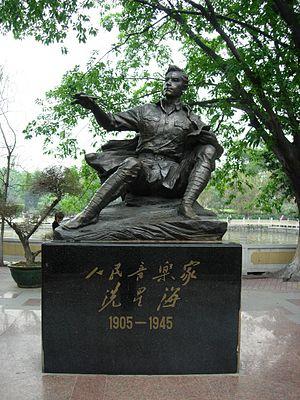
Sinn Sing Hoi ou Xian Xinghai est un compositeur chinois qui a écrit dans tous les genres classiques. Né le 13 juin 1905 à Macao et décédé le 30 octobre 1945, sa pièce la plus connue s'intitule La Cantate du Fleuve Jaune.